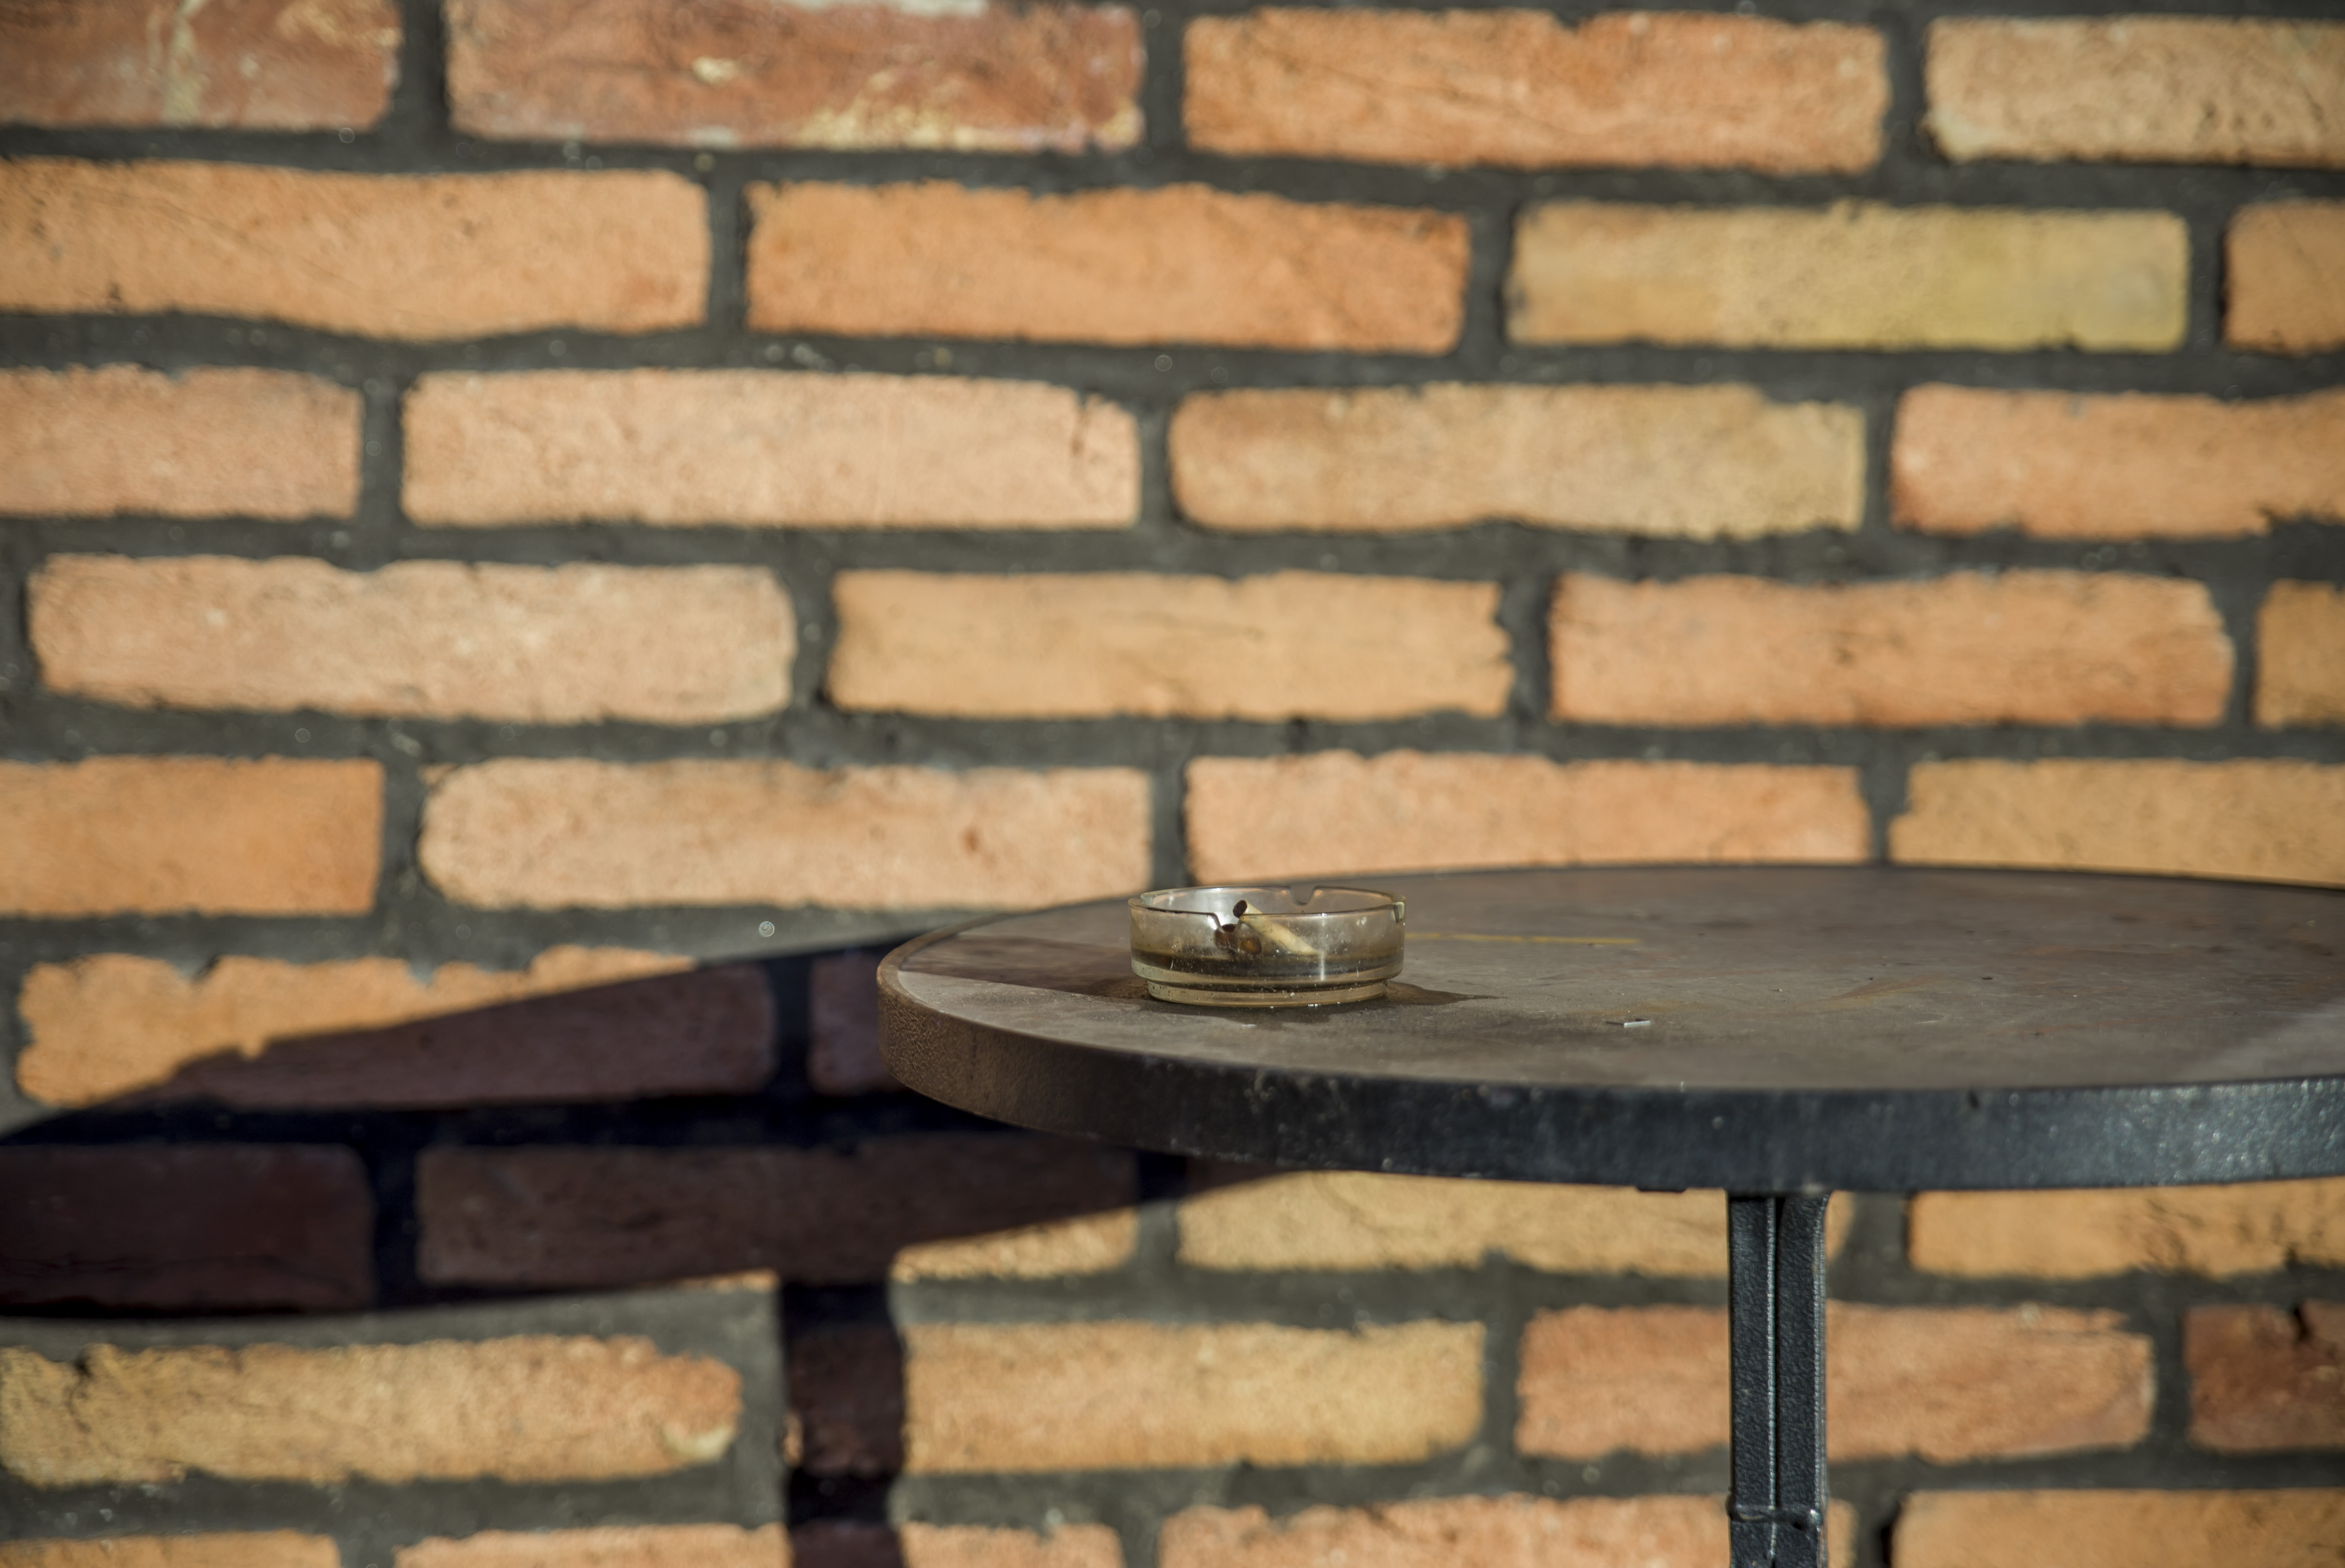
sunshine, brick, brown, wall, brickwork, iron, metal, beige, stone wall, tan, building material, composite material, snapshot, Material property, rectangle, gas, outdoor table, still life photography, symmetry, outdoor furniture, mortar